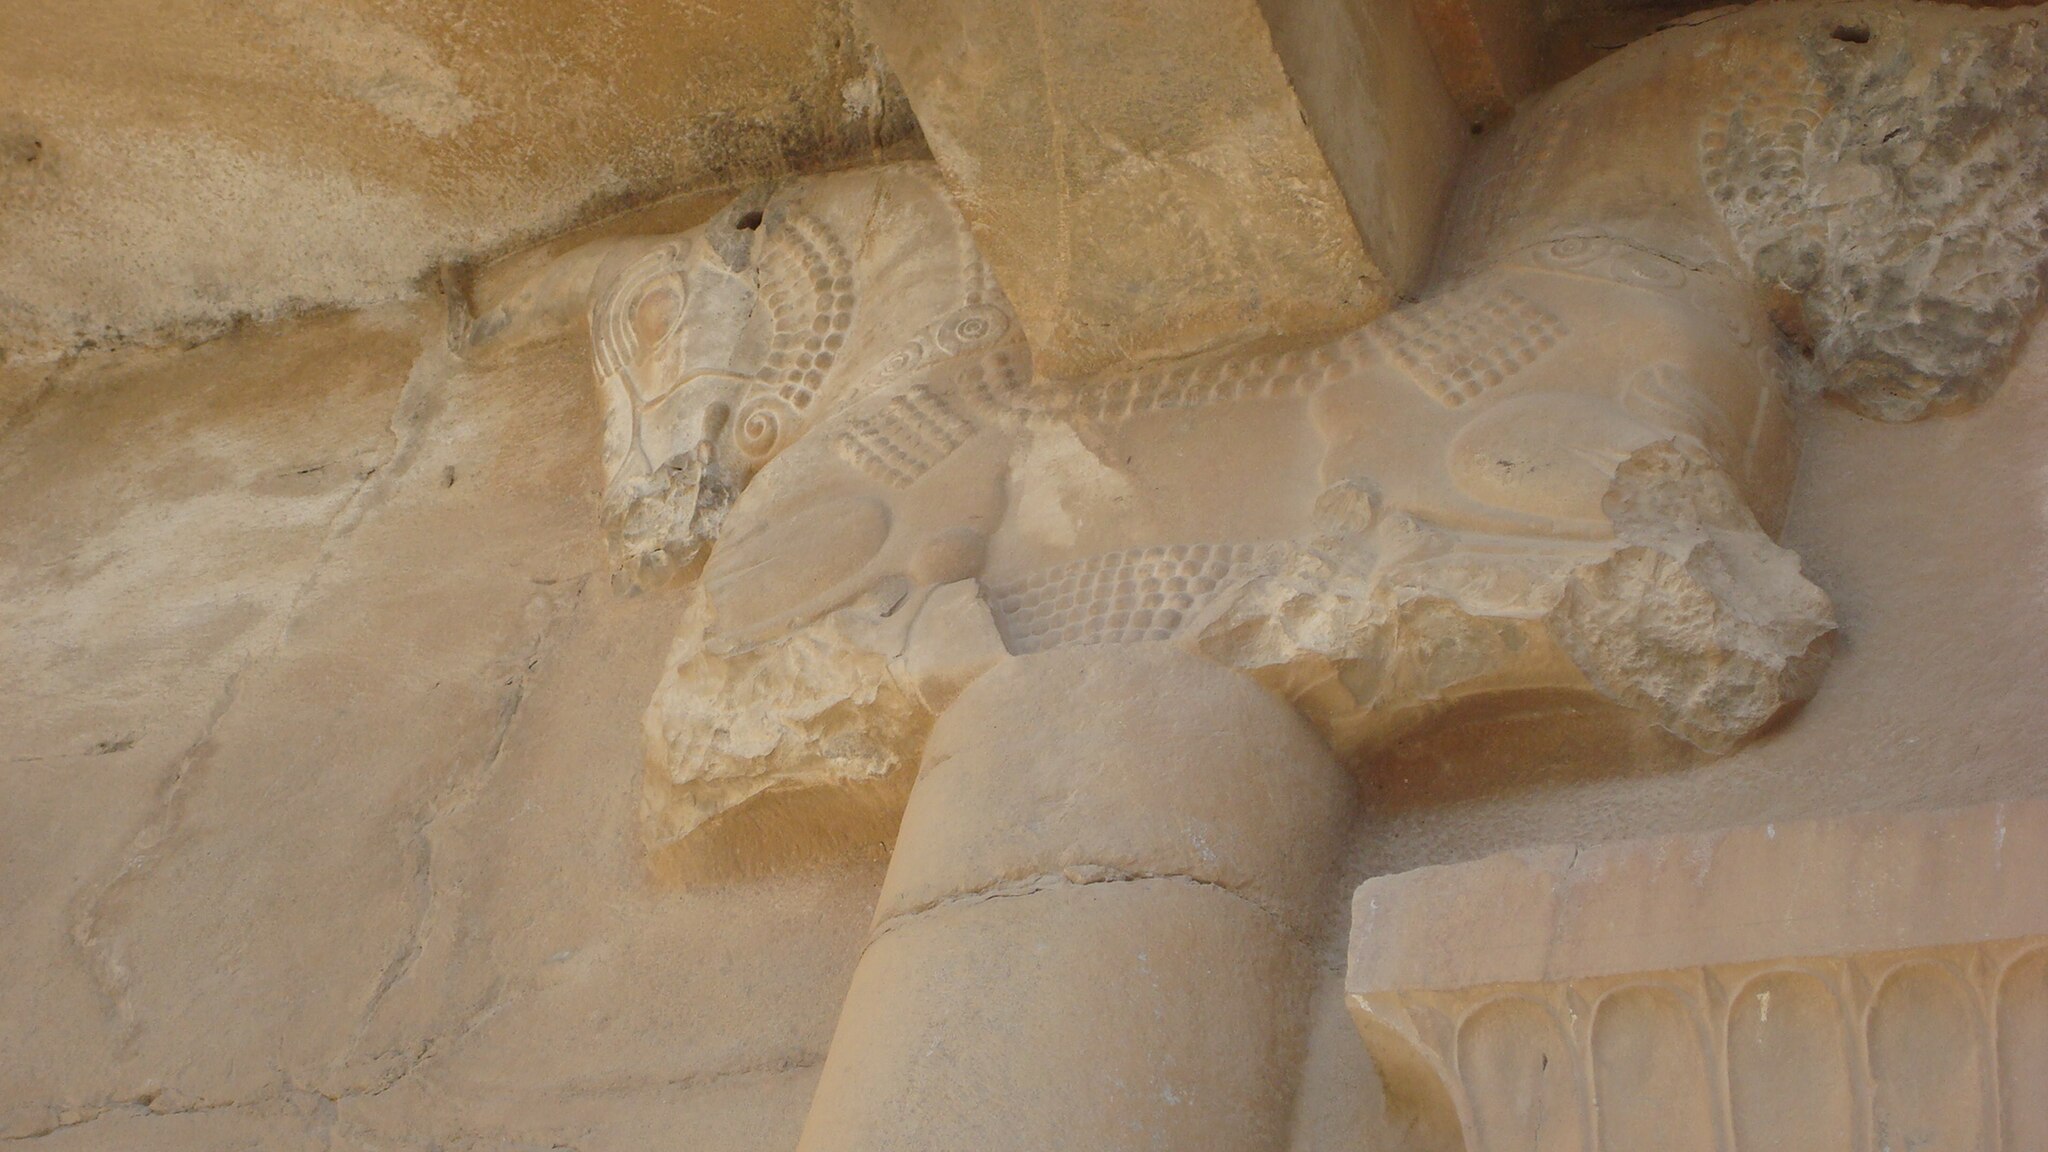
Title: Persepolis28
Description: persepolis
Categories: GFDL, Taken with Sony DSC-W90, Tomb of Artaxerxes III, License migration redundant, Self-published work, Bull capitals in Persepolis, Files with coordinates missing SDC location of creation, 2010 in Persepolis